Women's Australian rules football

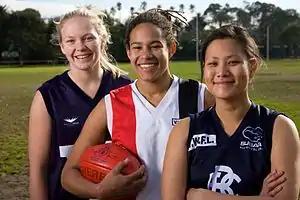
Players in the Victorian Women's Football League, 2008, left to right: Phoebe McWilliams, Rachel Achampong and Avril Chow

The inaugural AFLW match was held at Ikon Park in February 2017 between traditional rivals Carlton and Collingwood and attracted 27,500 fans, however over 2,000 people were locked out due to security concerns. The AFL apologised for the lock out which turned away fans stating that it had underestimated demand, expecting just 12,000 people. Despite this, the league later ruled out hosting women's matches at Docklands Stadium or the code's spiritual home Melbourne Cricket Ground deeming them to be too large for the women's game. As such, this was to remain a long standing record attendance for Victoria.